Satoshi Saida

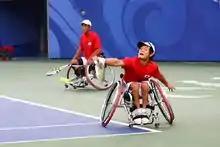

is a Japanese pioneering wheelchair tennis player and 2004 Summer Paralympics gold medalist (Men's doubles with Shingo Kunieda).